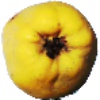
Label: quince